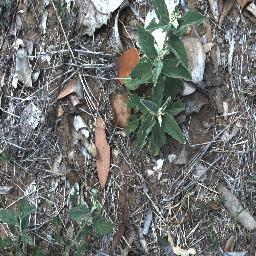
Label: negative